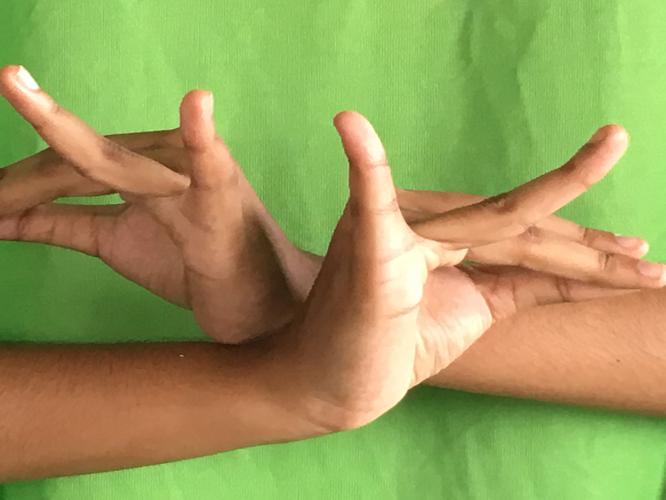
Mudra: Katakavardhana
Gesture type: double_hand